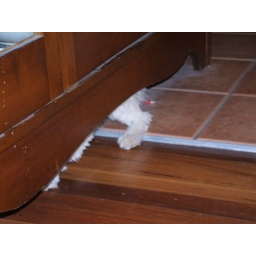
Gaspode chases a water bottle under the china cupboard